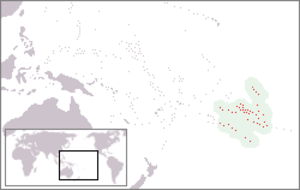
Les drapeaux des régions et territoires français sont pour l'essentiel basés sur les blasons des anciennes provinces de France mais ils n'ont pour la plupart pas de statut officiel, une grande partie des collectivités territoriales préférant utiliser des logotypes ou des drapeaux portant leur logotype.